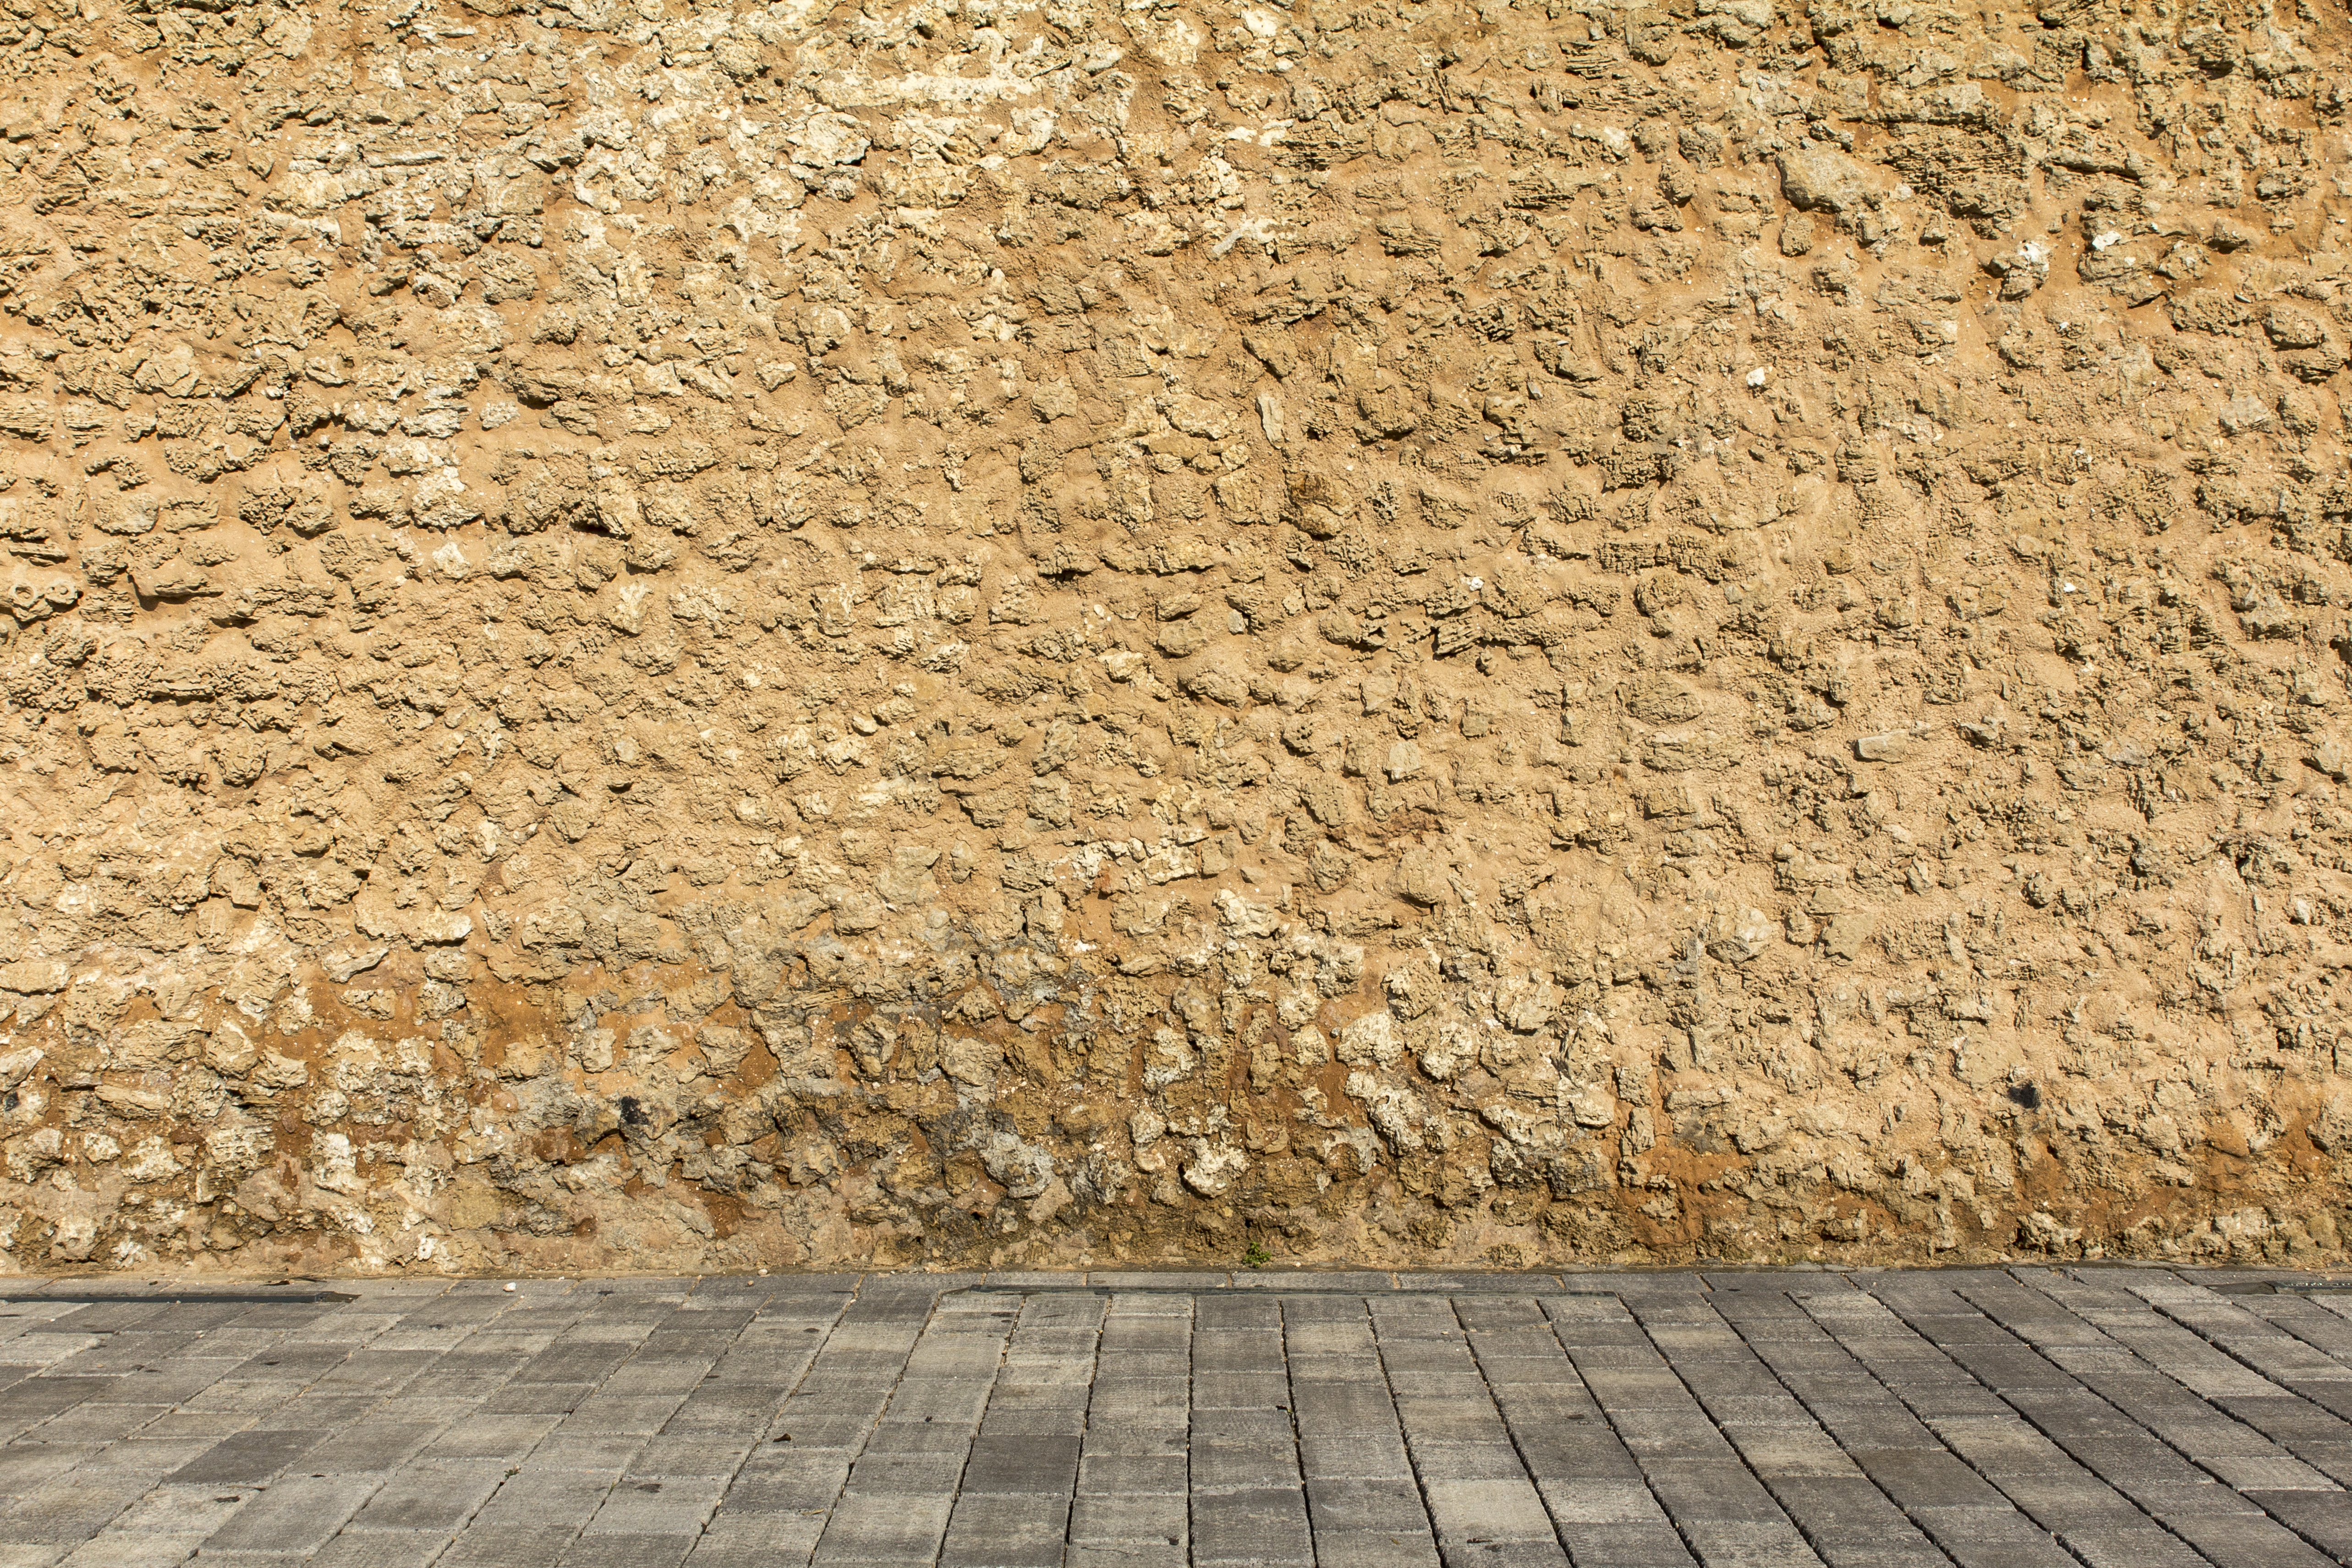
wood, texture, floor, old, wall, asphalt, brown, soil, dirty, grunge, rough, stone wall, brick, material, surface, background, brickwork, flooring, road surface